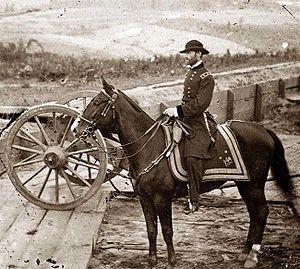
William Tecumseh Scherman à cheval, à Federal Fort 7, lors de la campagne d'Atlanta.
William Tecumseh Sherman, né le 8 février 1820 et mort le 14 février 1891, est un militaire, homme d'affaires, enseignant et écrivain américain. Il sert en tant que général de l'Armée de l'Union lors de la guerre de Sécession, où ses talents d'officier et de stratège sont reconnus. Cependant, il est aussi très critiqué pour la dureté de sa politique de la terre brûlée et la guerre totale qu'il mène contre les États confédérés.